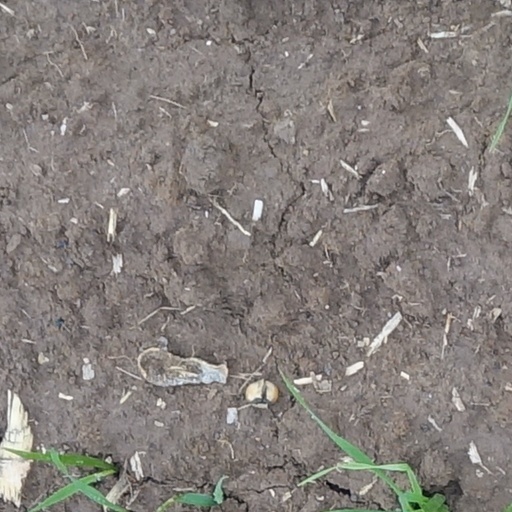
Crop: wheat